Eucalyptus dalrympleana

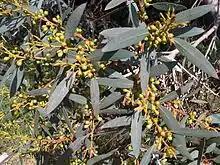
flower buds

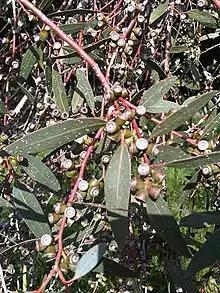
immature fruit

"Eucalyptus dalrympleana" is a tree that typically grows to a height of and forms a lignotuber. It has smooth white to yellowish bark, sometimes with a short stocking of rough bark. Young plants and coppice regrowth have leaves arranged in opposite pairs and are egg-shaped or heart-shaped to more or less round, long and wide. Adult leaves are arranged alternately, lance-shaped to curved, the same colour on both sides, long and wide on a petiole long. The flower buds are arranged in groups of three or seven in leaf axils on a peduncle long, the individual buds sessile or on a pedicel up to long. Mature buds are oval, green to yellow, long and wide with a conical to rounded operculum. Flowering mainly occurs between March and June and the flowers are white. The fruit is a woody cup-shaped, bell-shaped or hemispherical capsule long and wide.